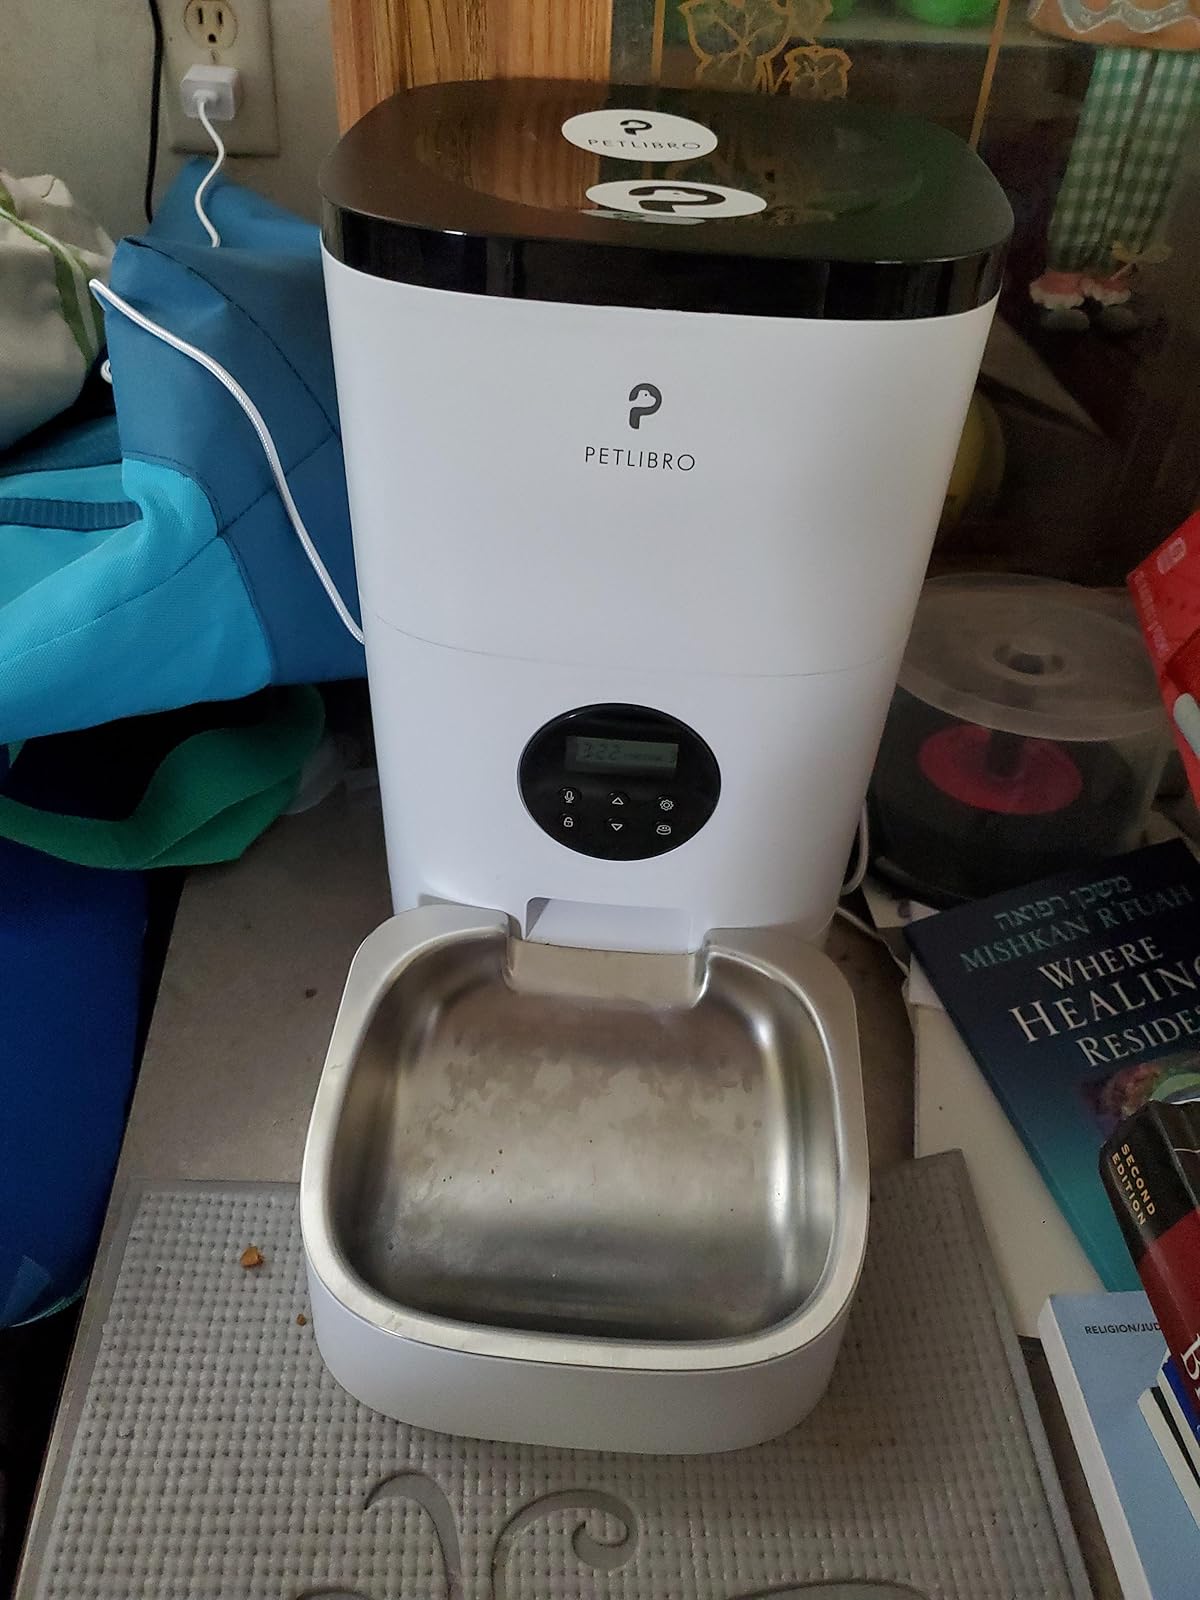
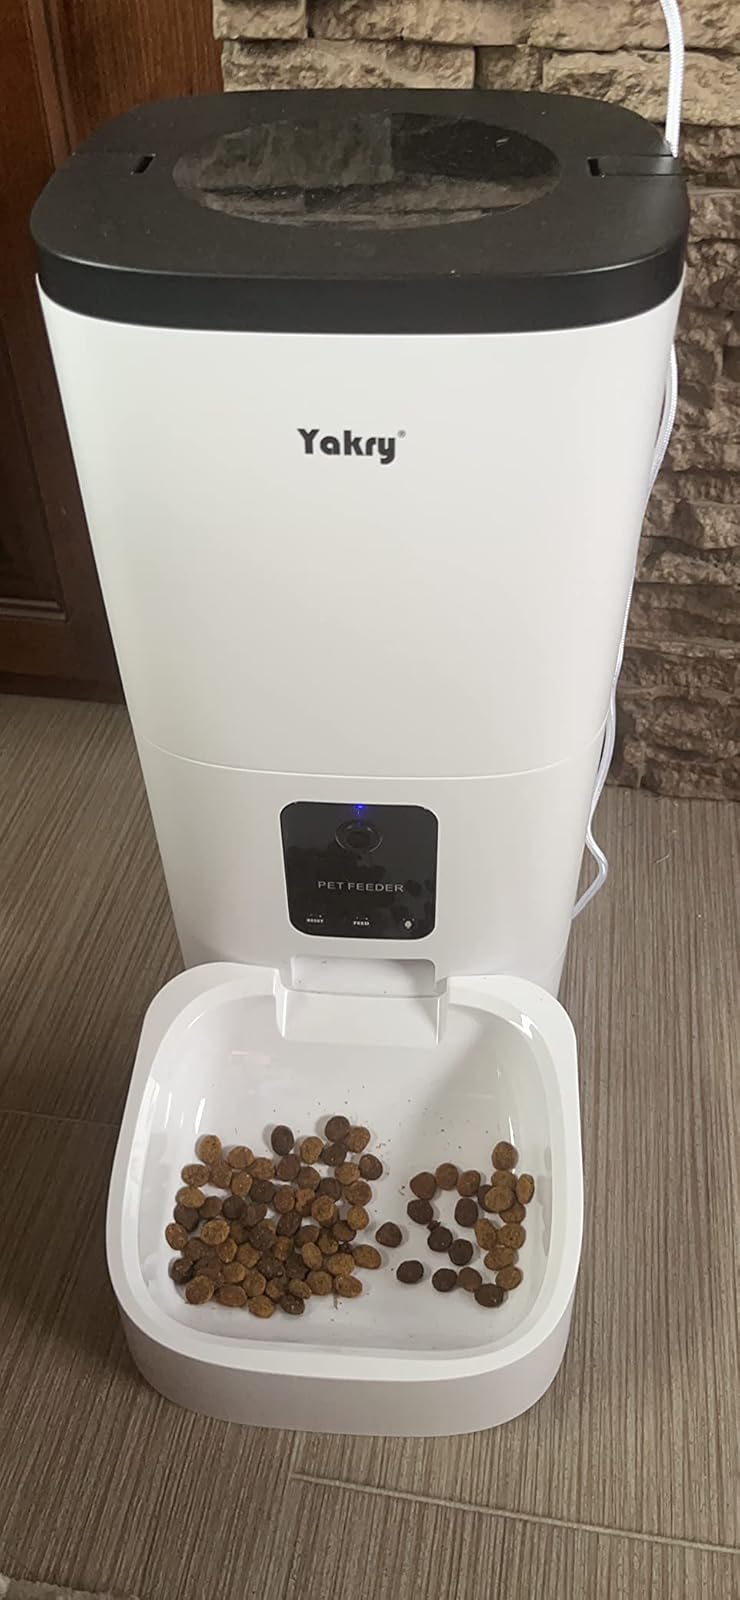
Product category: items_feeder
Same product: no